Agreement (film)

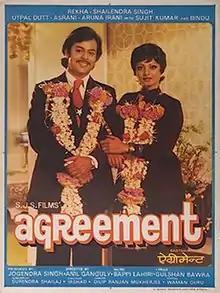
Poster

Agreement is a 1980 Bollywood drama film directed by Anil Ganguly and produced by Joginder Singh. The film starred Rekha and Shailendra Singh in leading roles.